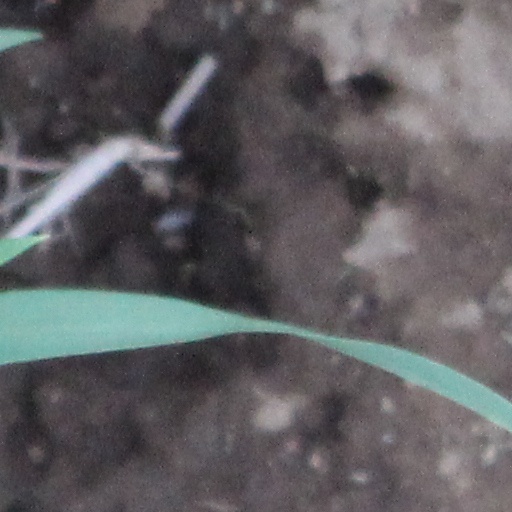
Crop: wheat